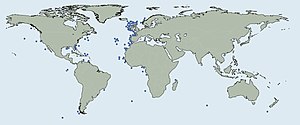
Øjekoral
Lophelias kendte udbredelse
Øjekoral er det eneste koraldyr af slægten Lophelia. Den hører til stenkorallerne og er dermed rev-dannende.